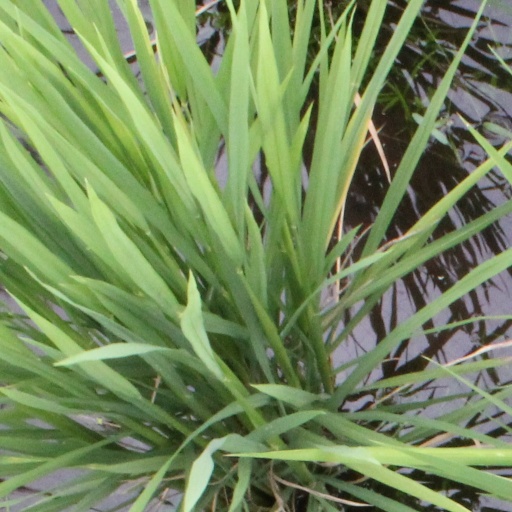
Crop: rice